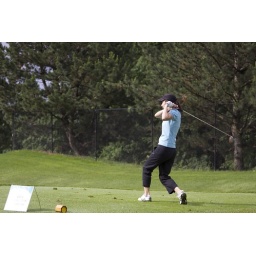
Reaction of Agnes almost hitting Janice in the face with the golf ball